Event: Nepal Earthquake
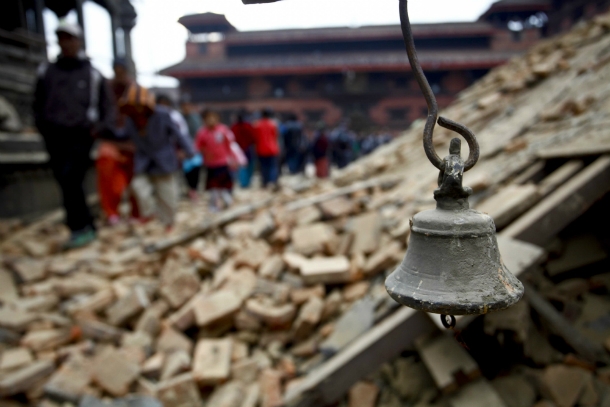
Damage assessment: damage